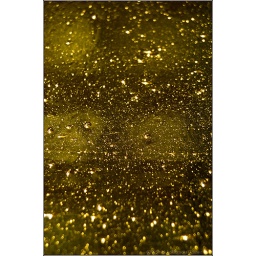
sunlight striking bubbles in window glass